Denny Hulme

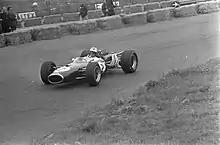
Hulme during qualifying for the 1967 Dutch Grand Prix

The 1967 Championship was essentially an internal affair within the Brabham Racing Organisation team for most of the year, but the new Lotus 49 gave Jim Clark and Graham Hill the opportunity to bite back. Their Brabham-Repcos were not the fastest cars, however they were reliable and consistent, as were Brabham and Hulme. During the season, he would take two wins in the 11-race Championship, at Monte Carlo and the ferocious Nürburgring (the Green Hell).